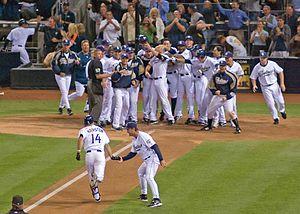
WAR, acronyme pour Wins Above Replacement signifiant en français : « victoires au-dessus du remplacement », est une statistique sabermétrique utilisée pour mesurer la valeur apportée à leur équipe par les joueurs de baseball.